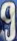
Number: 9